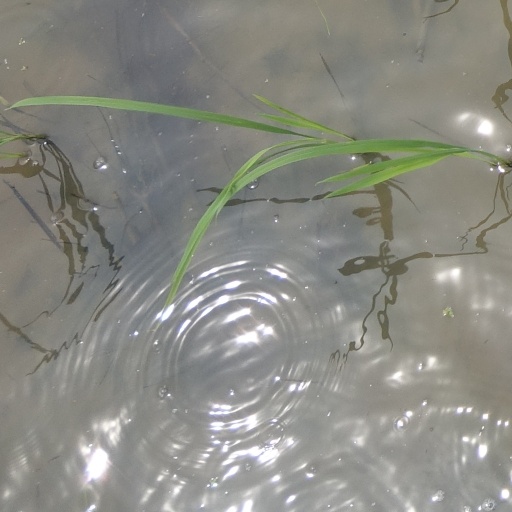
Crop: rice